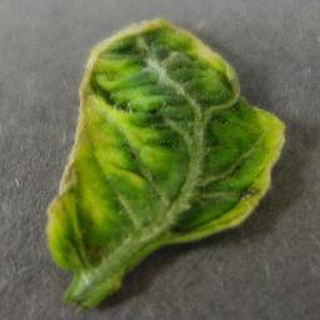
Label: tomato_yellow_leaf_curl_virus